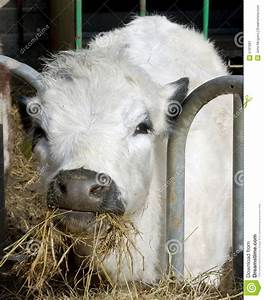
Label: cow